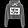
Label: Pullover